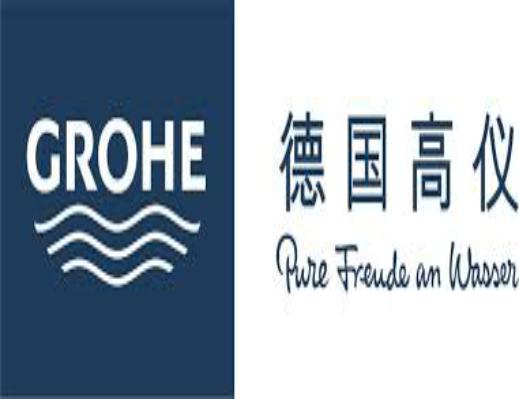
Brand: grohe
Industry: Necessities